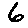
Label: 6